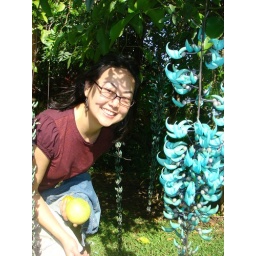
Garden of Eden - blue flower (pomelo in my hand)